White Men Can't Jump (video game)

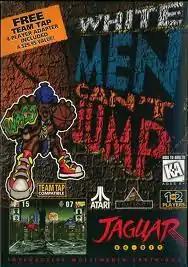
Cover art in all regions by Damion Davis

White Men Can't Jump is a 1995 basketball video game developed by High Voltage Software (HVS) and published by Atari for the Atari Jaguar. It is loosely based on the 1992 20th Century Fox film of the same name. The game features a loose version of basketball known as streetball. It can be played against computer-controlled opponents, or up to four human competitors using the Team Tap multitap.